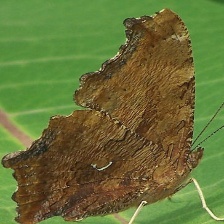
Species: EASTERN COMA
Butterfly family (ImageNet category): admiral